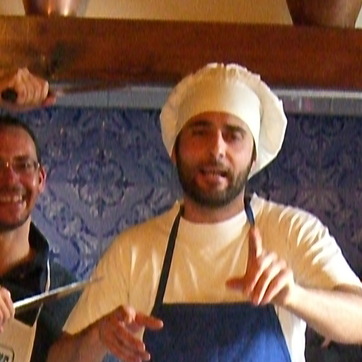
Material: hair